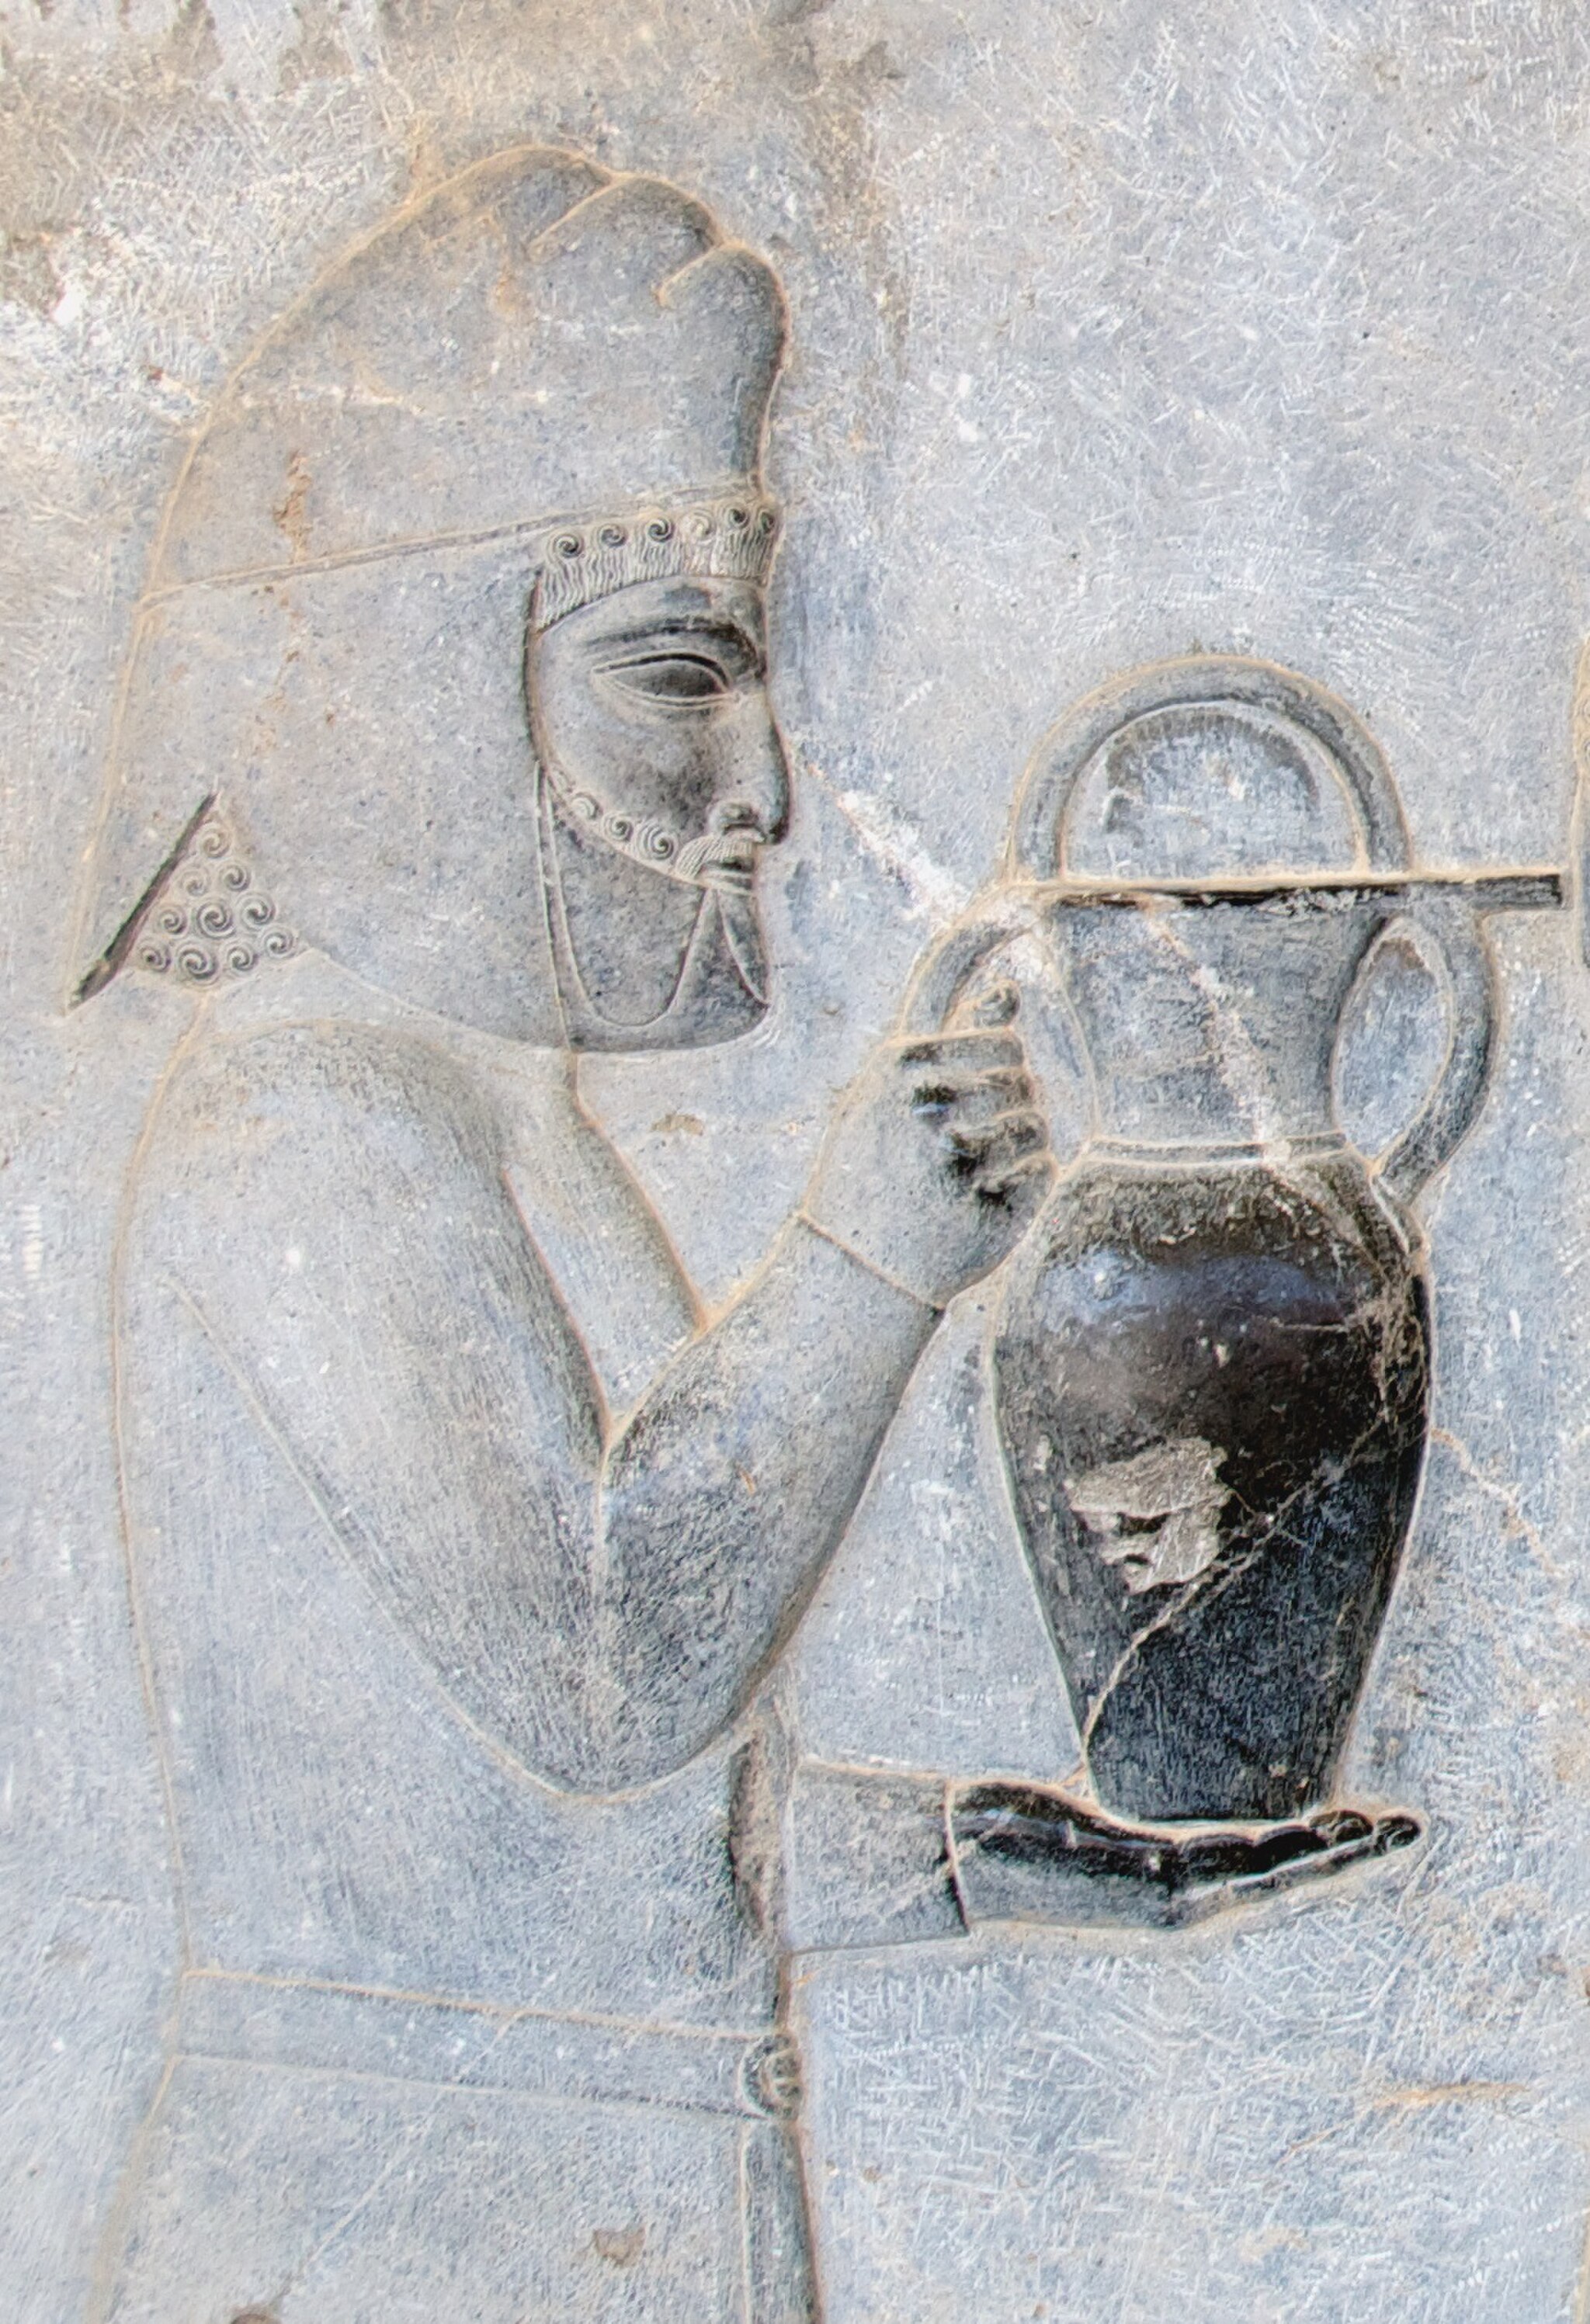
Title: Closeup
Description: According to the Lonely Planet guide to Iran, "Most impressive of all, however, and among the most impressive historical sights in all of Iran, are the bas-reliefs of the Apadana Staircase on the eastern wall [of the Apadana Palace]." "The panels at the southern end [of the Apadana Staircase] are the most interesting, showing 23 delegations bringing their tributes to the Achaemenid king." "This rich record of the nations of the time ranges from the Ethiopians in the bottom left center, through a climbing pantheon of, among other peoples, Arabs, Thracians, Indians, Parthians and Cappadocians, up to the Elamites and Medians at the top right." Persepolis, Iran
Date: 2010-04-19 10:51
Categories: Taken with Nikon D300, Flickr images reviewed by File Upload Bot (Magnus Manske), 2010 in Persepolis, Median delegation, Apadana